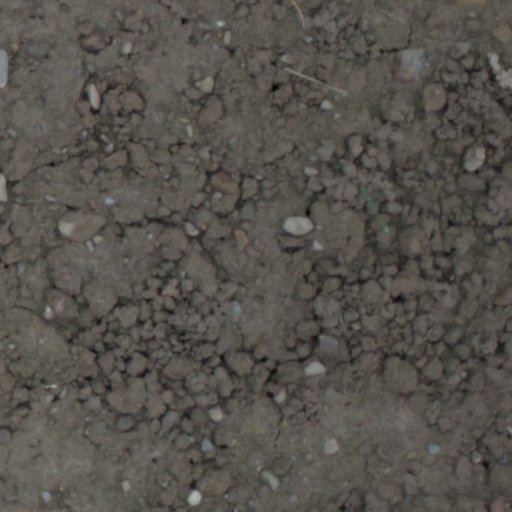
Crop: wheat